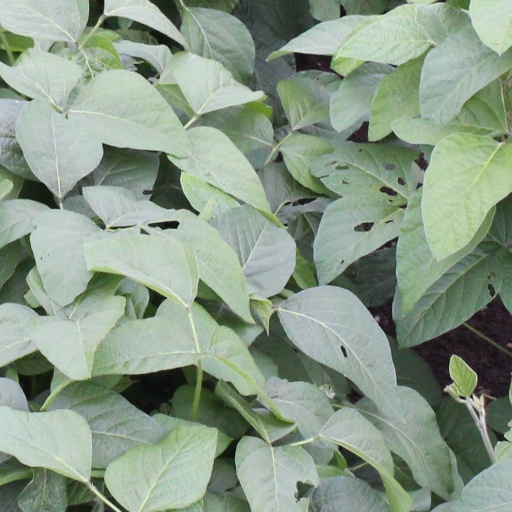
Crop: soybean